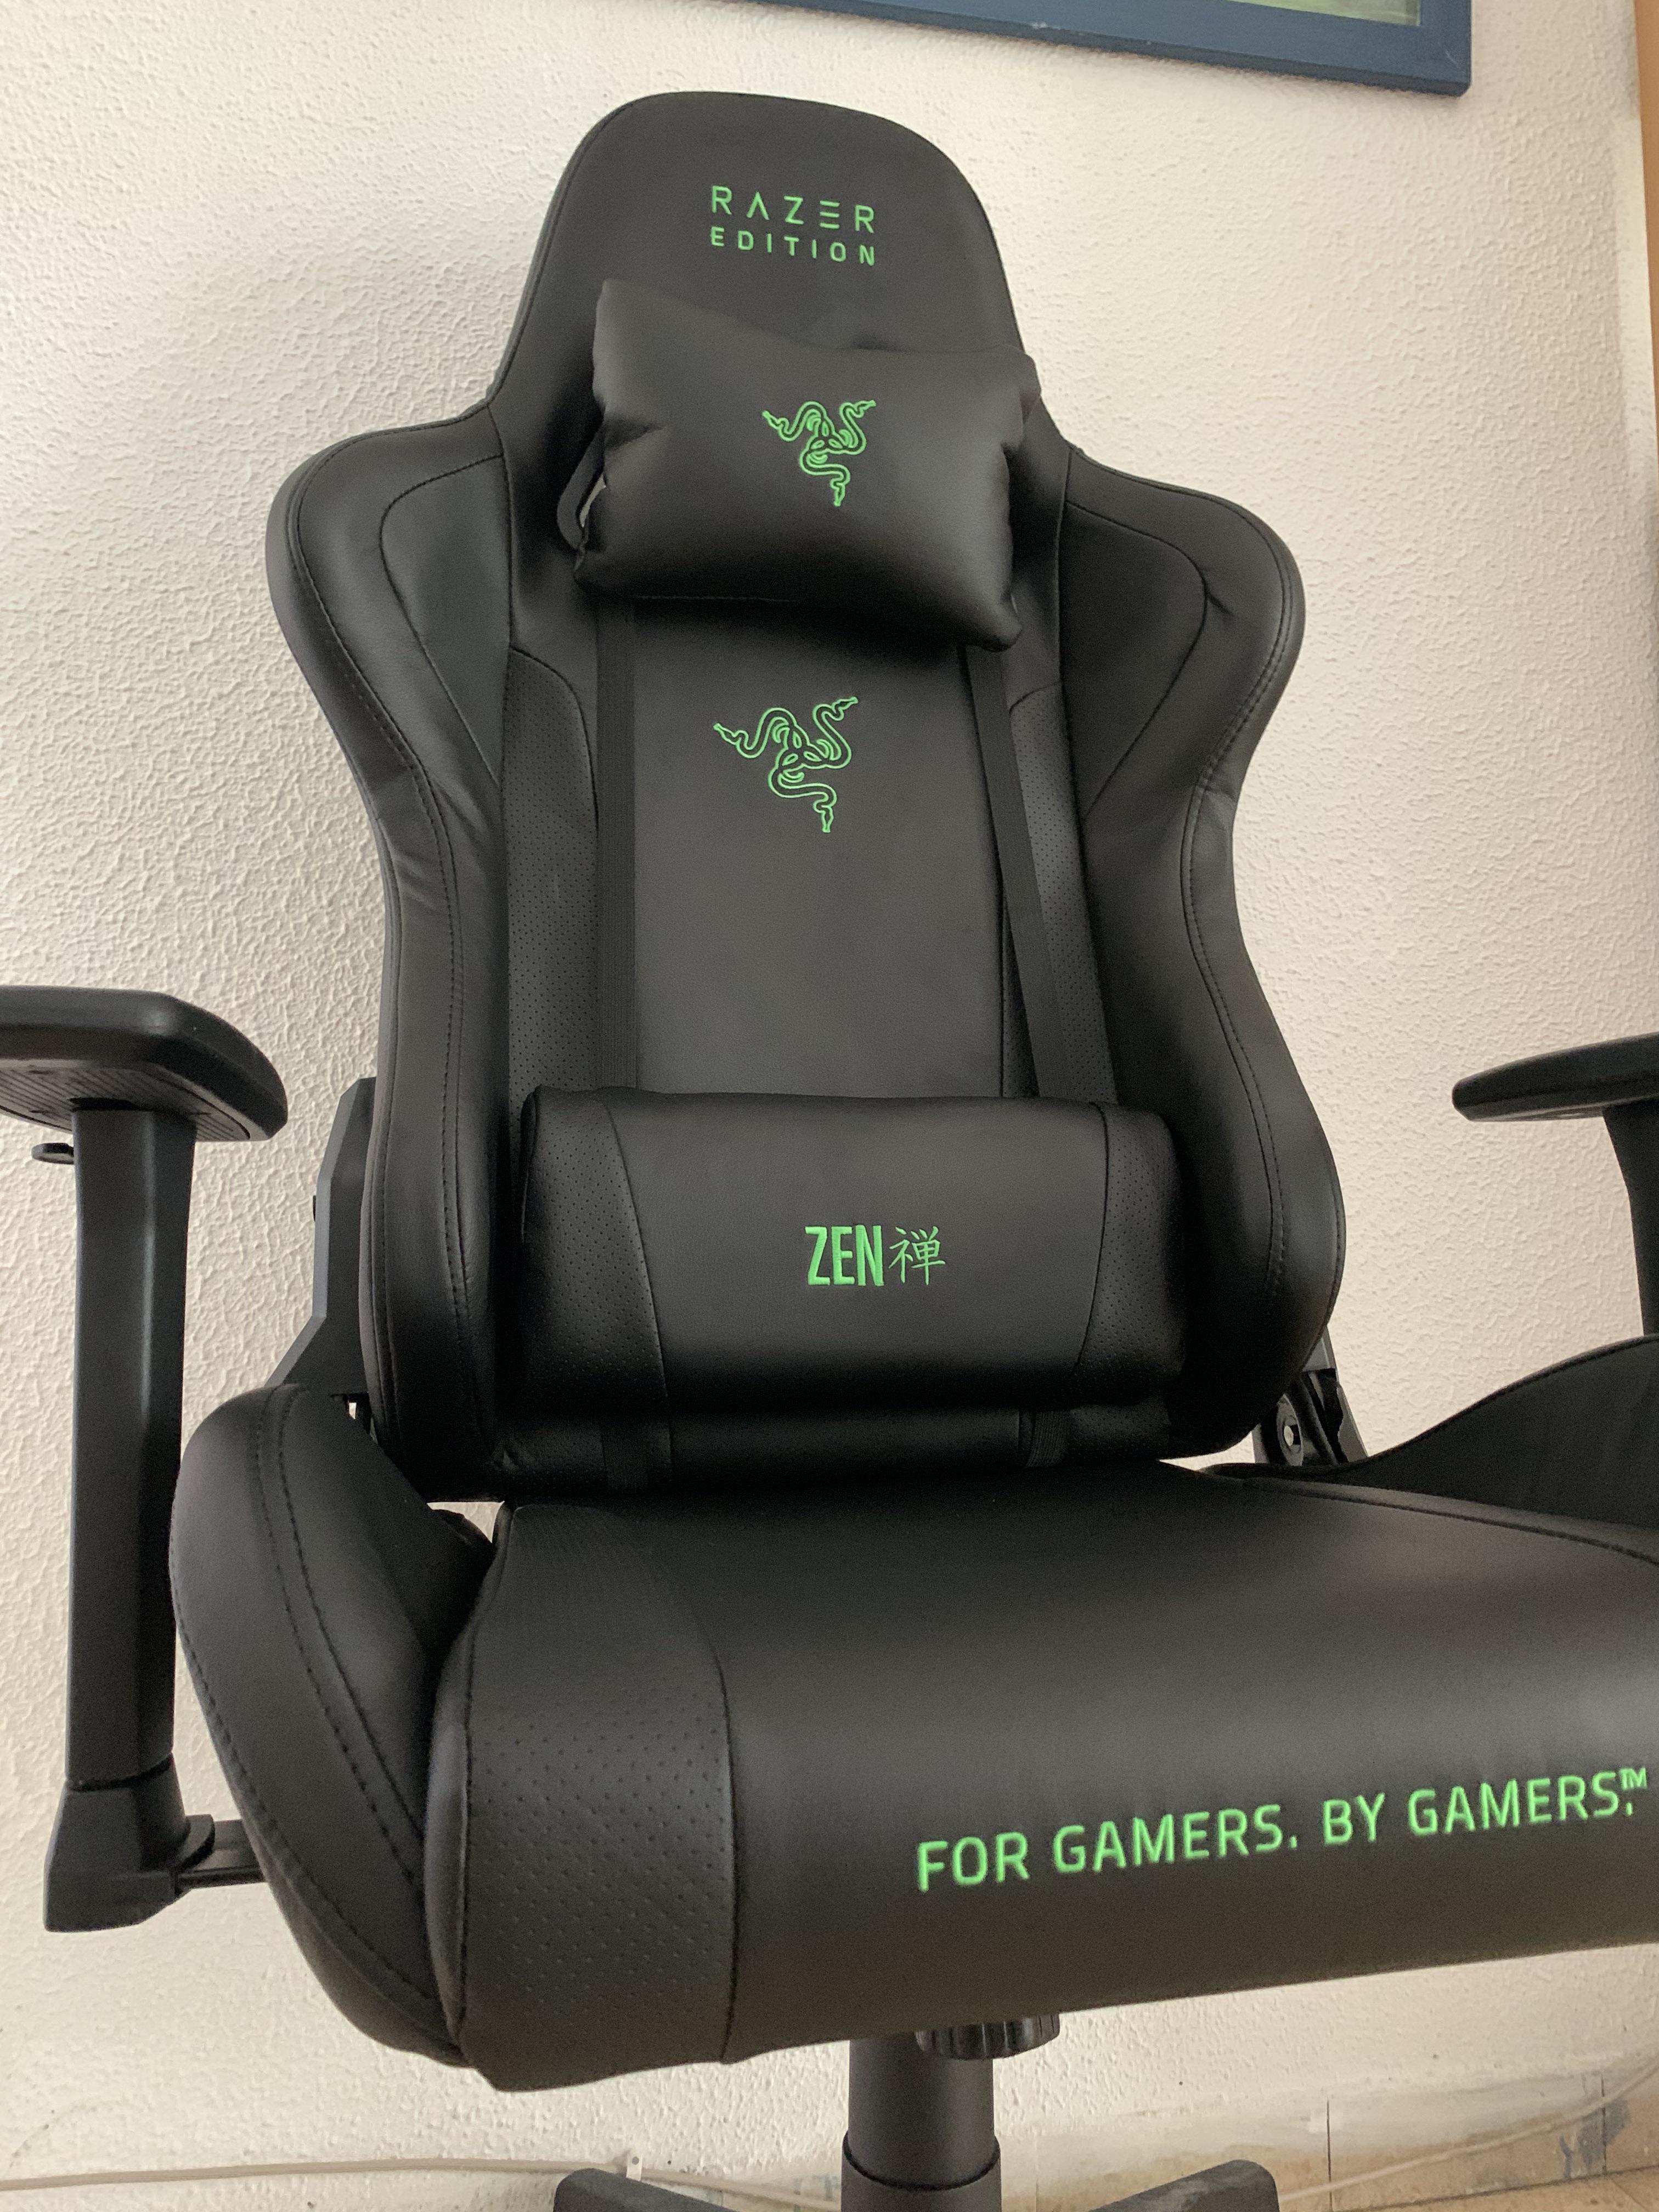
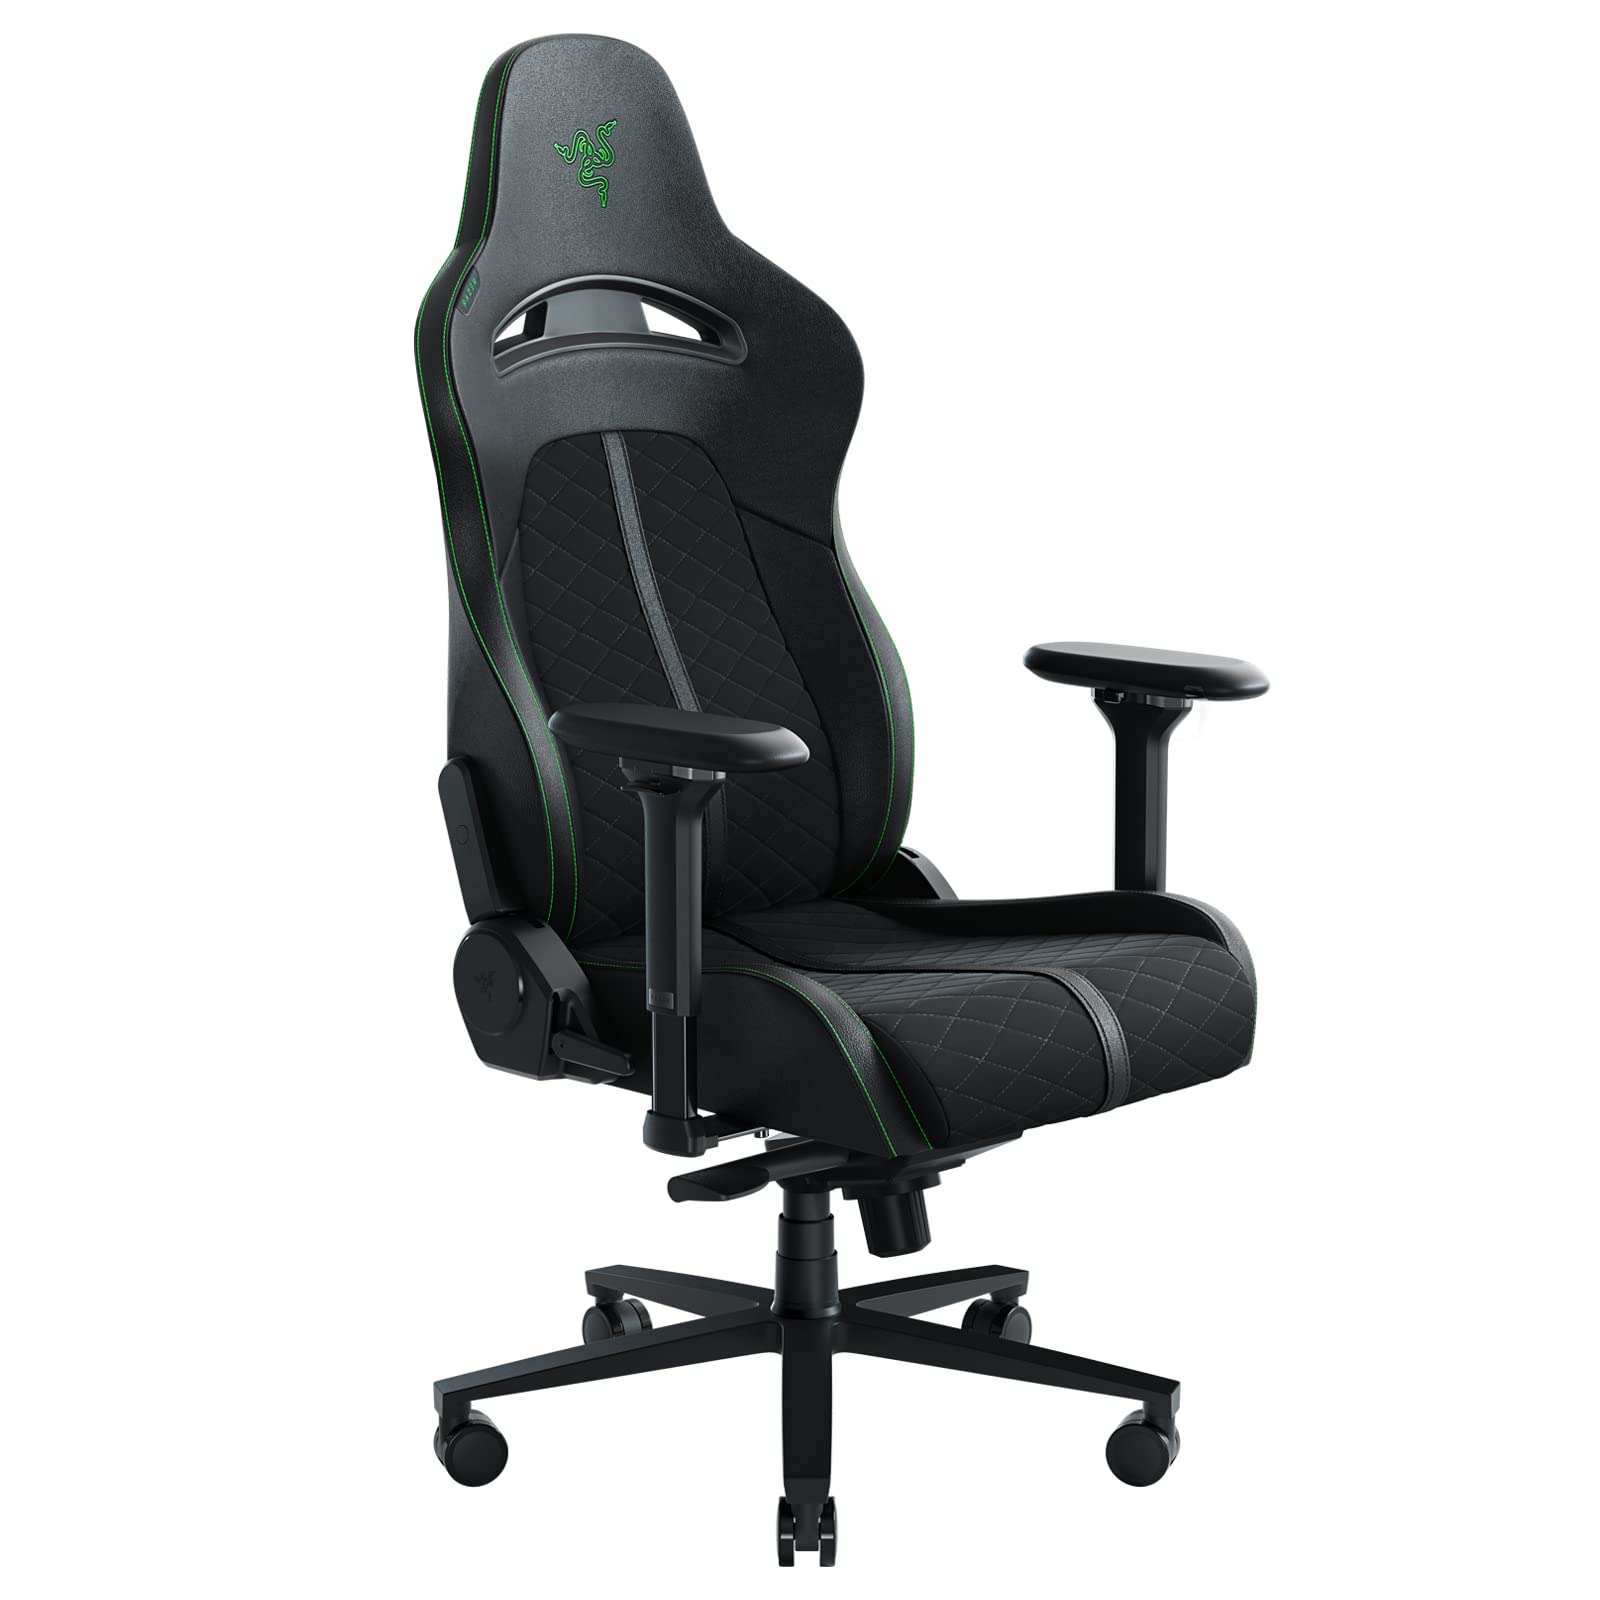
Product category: items_chair
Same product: no